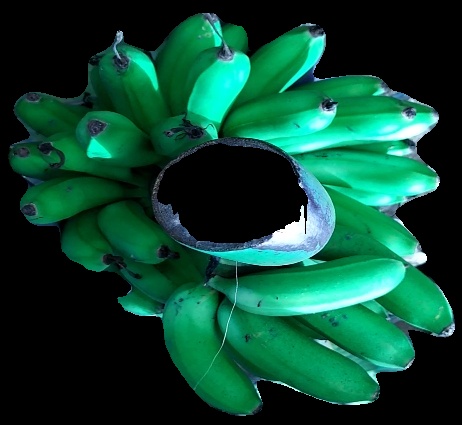
Variety: rasbale
Grade: grade1